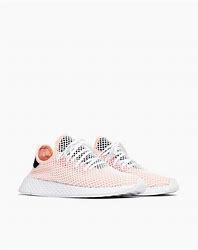
Brand: Adidas
Model: Deerupt Runner